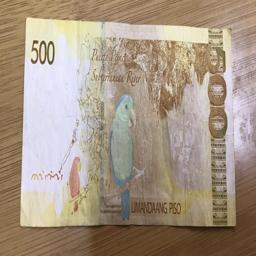
Label: 500_Back